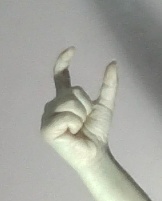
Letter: nun